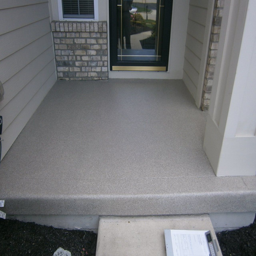
oh area decorative concrete front porch resurfacing contact us for a quote at your